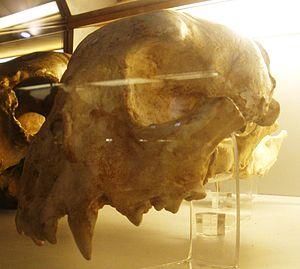
La liste des espèces d'animaux disparus d'Europe comptabilise les animaux éteints, réintroduits et disparus localement d'Europe du Pliocène à l'Holocène.
Le guépard géant d'Eurasie est une espèce de félins qui a vécu durant le Pliocène et le Pléistocène et s'est éteinte durant la fin de la dernière glaciation. Il fait partie du genre Acinonyx, dont le seul représentant actuel est le guépard.